Irene Rich

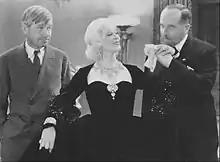
Rich with Will Rogers and Theodore Lodi in "Down to Earth", 1932

Rich worked for Will Rogers, who used her in eight pictures, including "Water Water Everywhere" (1920), "The Strange Boarder" (1920), "Jes' Call Me Jim" (1920), "Boys Will Be Boys" (1921) and "The Ropin' Fool" (1921). She often portrayed society women, such as in the 1925 adaptation of "Lady Windermere's Fan" and also in "Queen of the Yukon" (1940). In two of her last films she played a frontier wife and mother. She was the mother of Gail Russell's character 'Penelope Worth', in John Wayne's "Angel and the Badman" as well as in John Ford's cavalry story "Fort Apache" in which she portrayed Mrs. O'Rourke, the wife of Sergeant O'Rourke (Ward Bond).